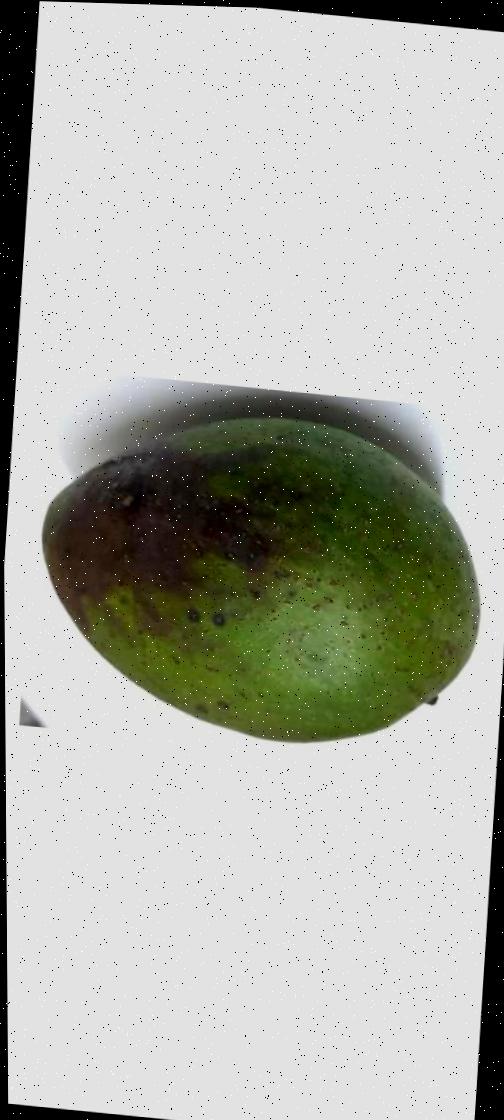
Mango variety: Ashshina Zhinuk